Mount Morgan railway station

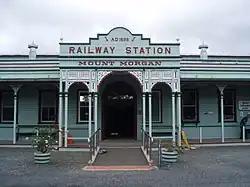
Mount Morgan railway station

Mount Morgan railway station is a heritage-listed railway station at Railway Parade, Mount Morgan, Rockhampton Region, Queensland, Australia. It is on the Mount Morgan–Wowan railway line. The station was constructed in 1898 to service the former goldrush and gold mining township of Mount Morgan and its mine. The station was designed by Henrik Hansen, who also designed the Archer Park, Shorncliffe and South Brisbane railway stations. The station operated as a functional railway station from 1898 until 1987, after which it was restored as a Railway Heritage Museum. The museum includes artefacts from the rail and mining history of Mount Morgan, including a restored Hunslett steam engine, "Silver Bullet" rail motor and timber rail carriages. The station was added to the Queensland Heritage Register on 21 October 1992.